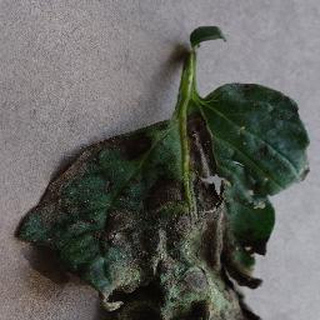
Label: tomato_early_blight